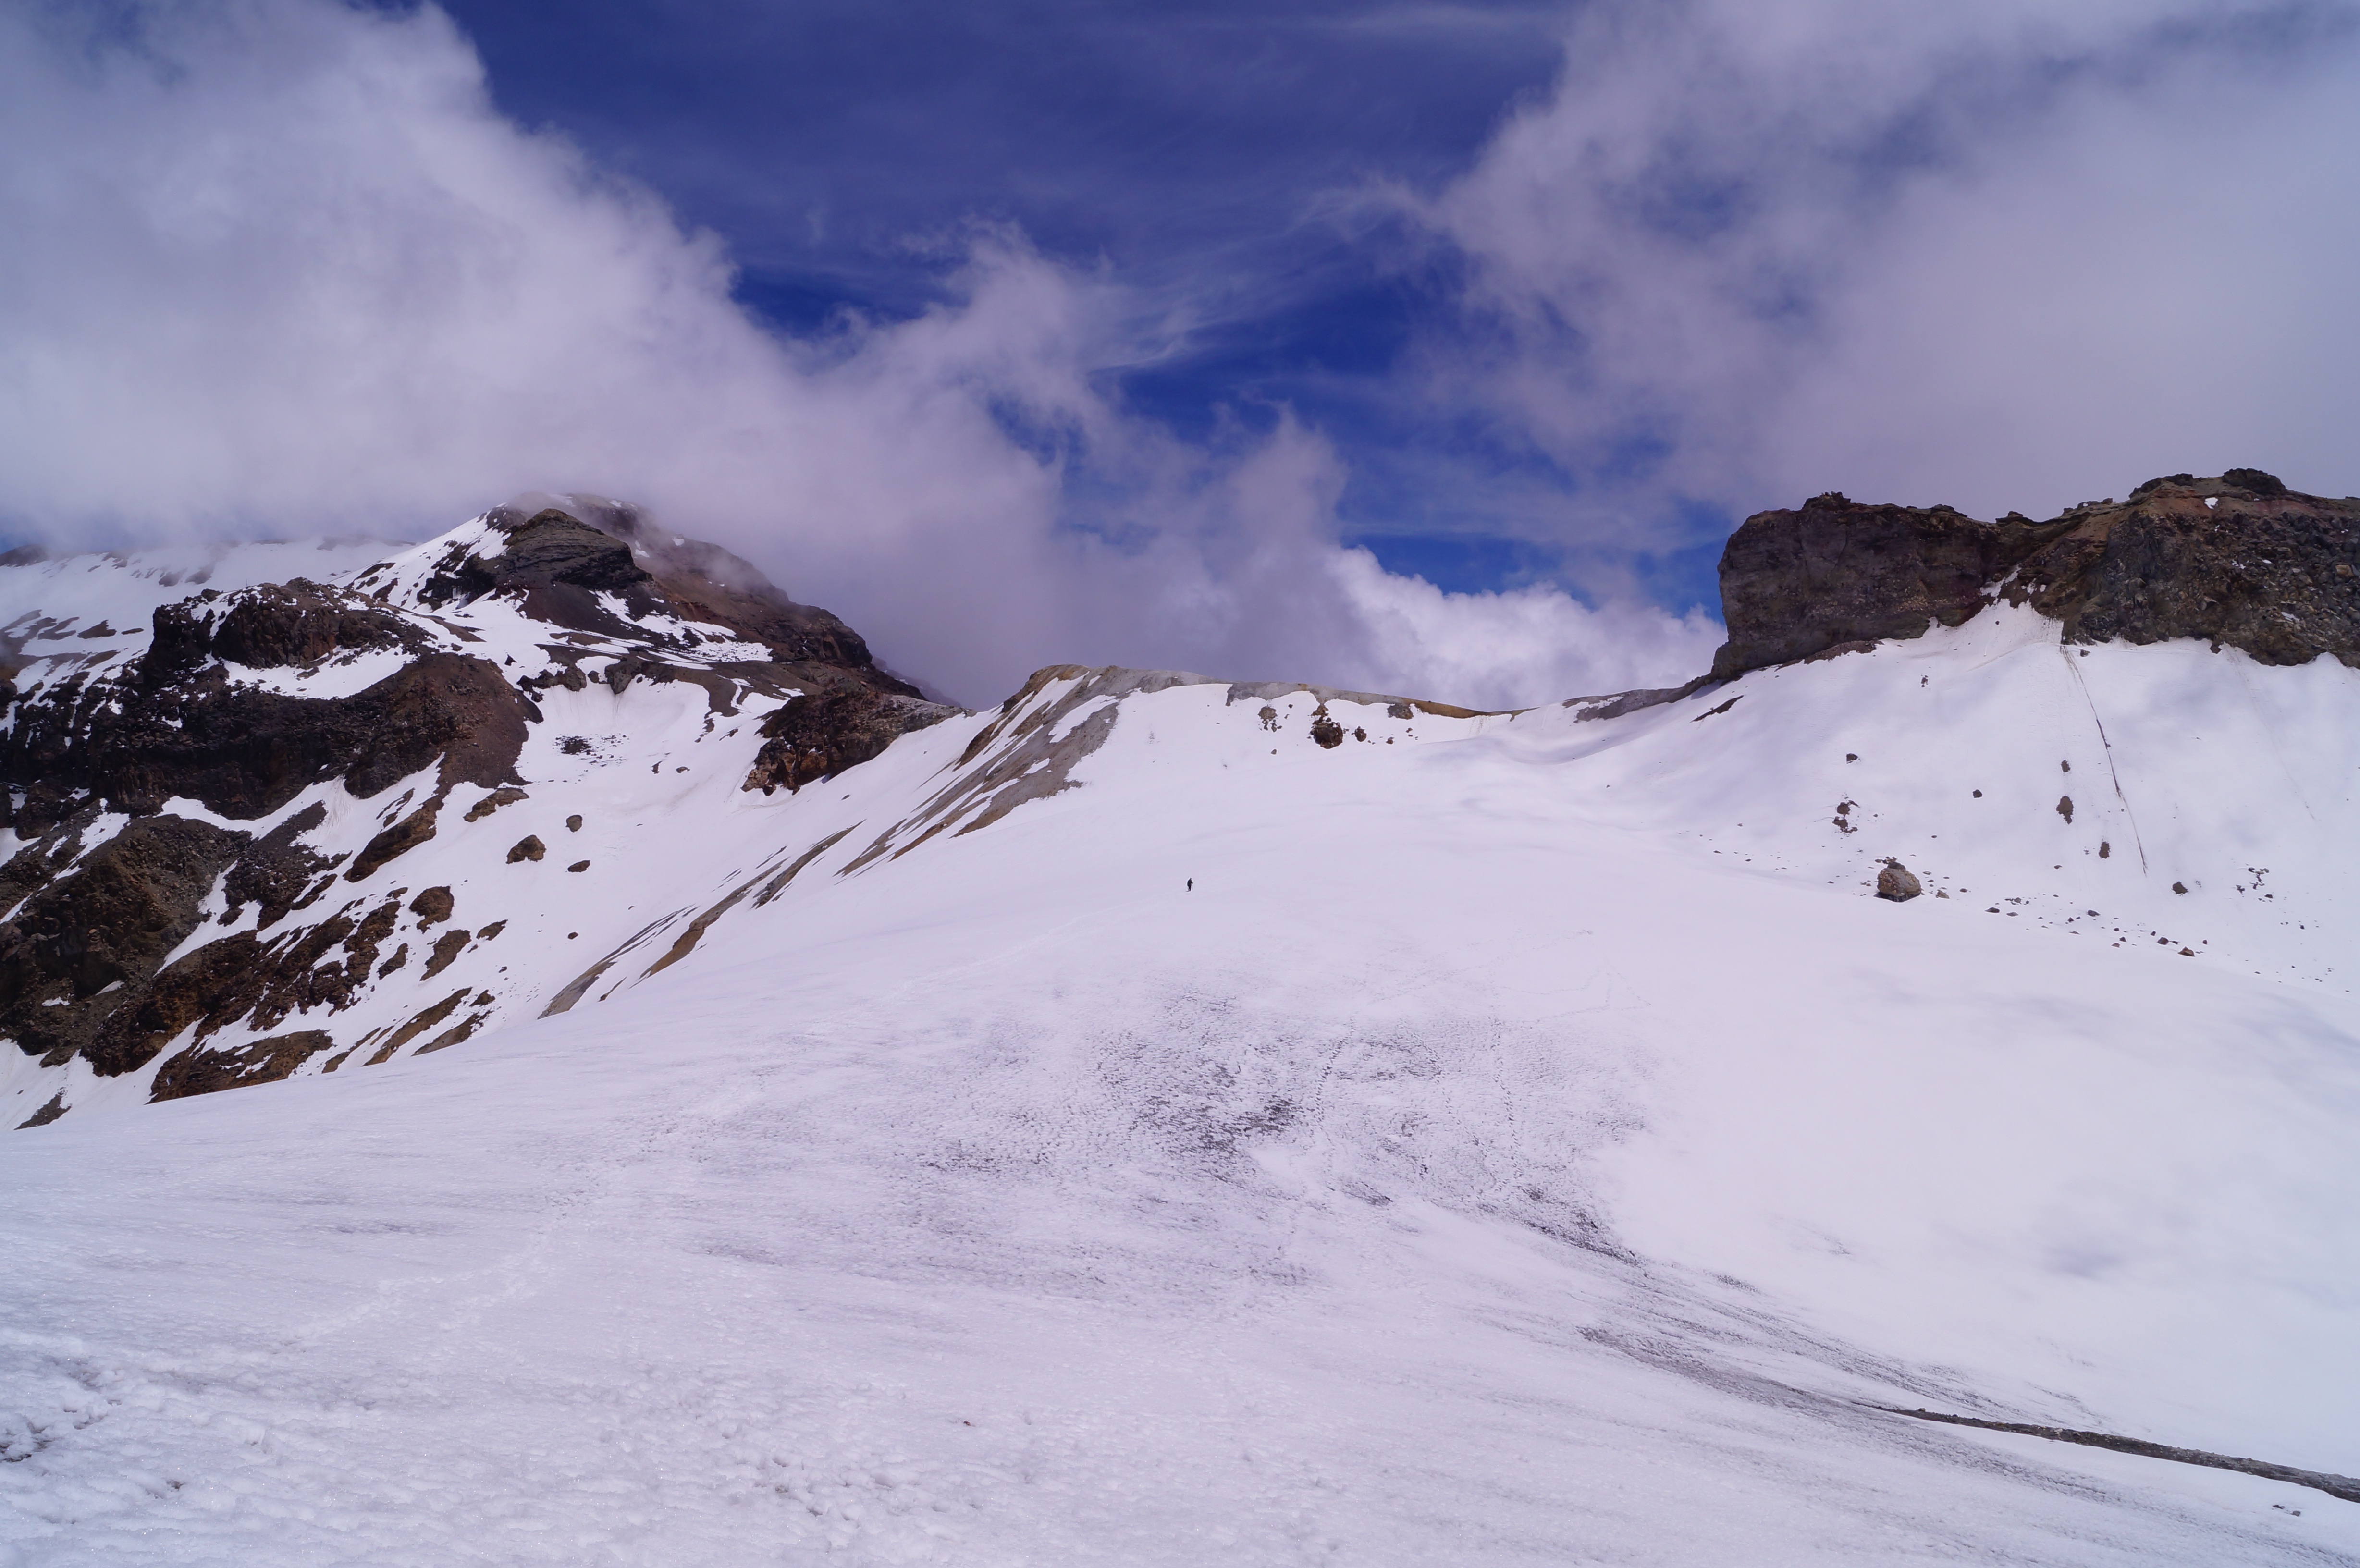
landscape, nature, rock, mountain, snow, winter, hiking, trail, white, peak, mountain range, stone, ice, peaceful, glacier, weather, alpine, blue, season, ridge, summit, mountaineering, trekking, mountaineer, alps, mexico, plateau, views, top, high mountains, landform, ski touring, mountain pass, from the heights, ski mountaineering, geographical feature, mountainous landforms, geological phenomenon, iztaccihuatl, ayoloco, apinismo, izta popo